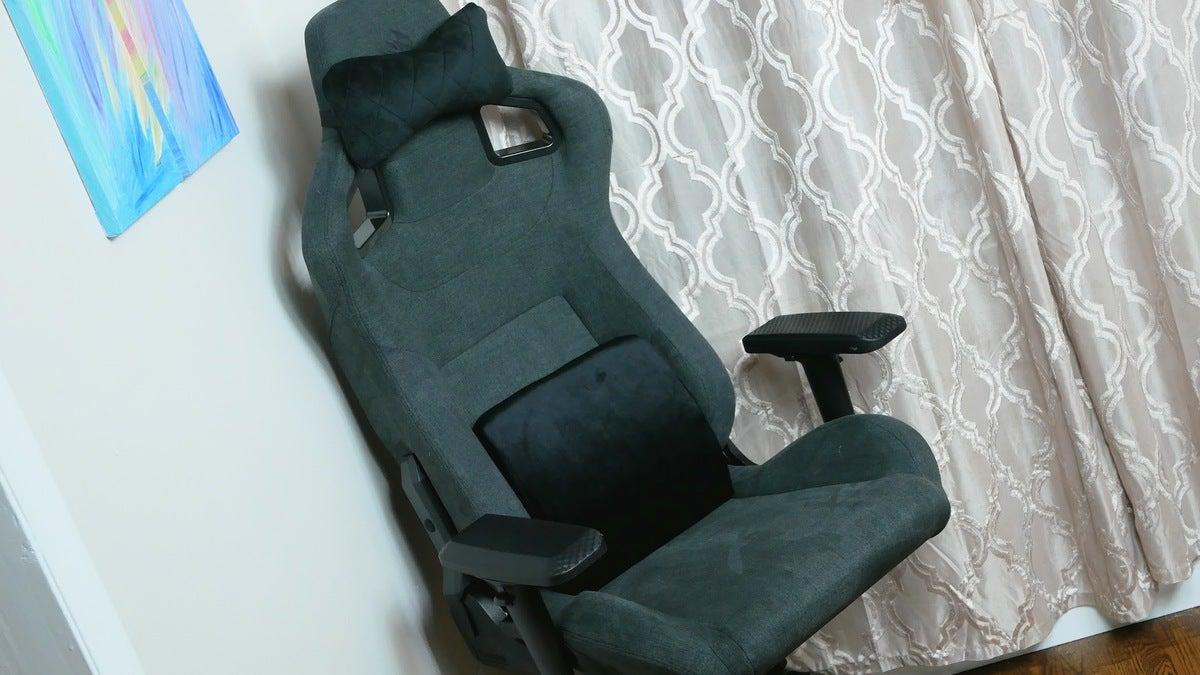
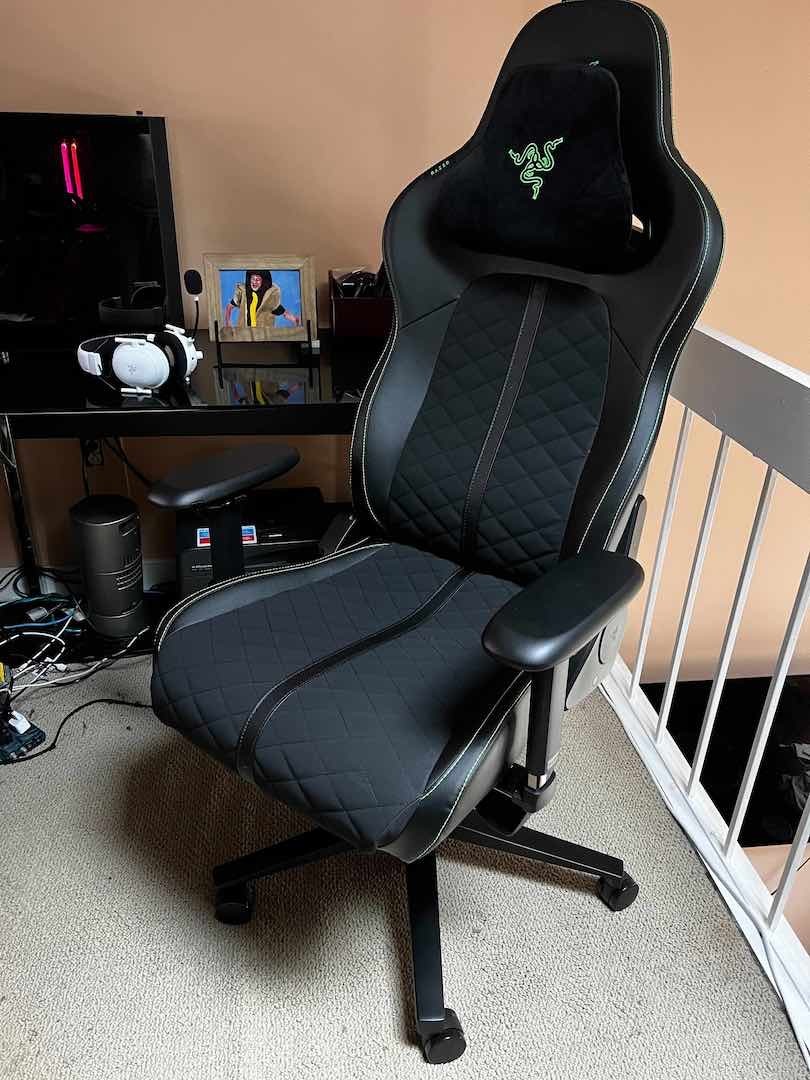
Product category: items_chair
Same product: no